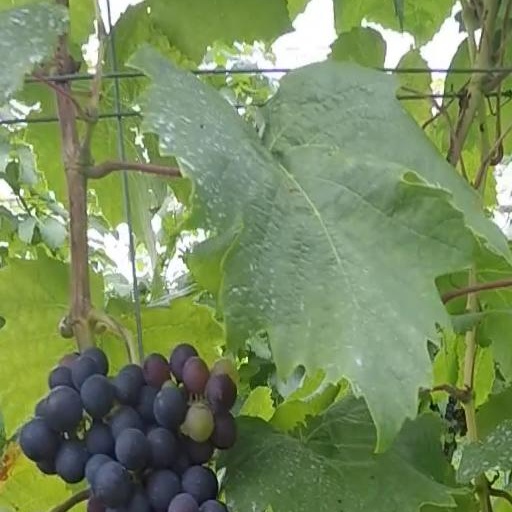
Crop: grape